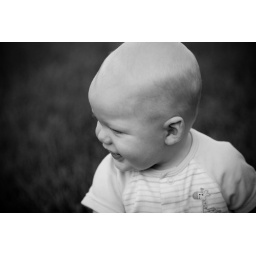
sitting in grass laughing